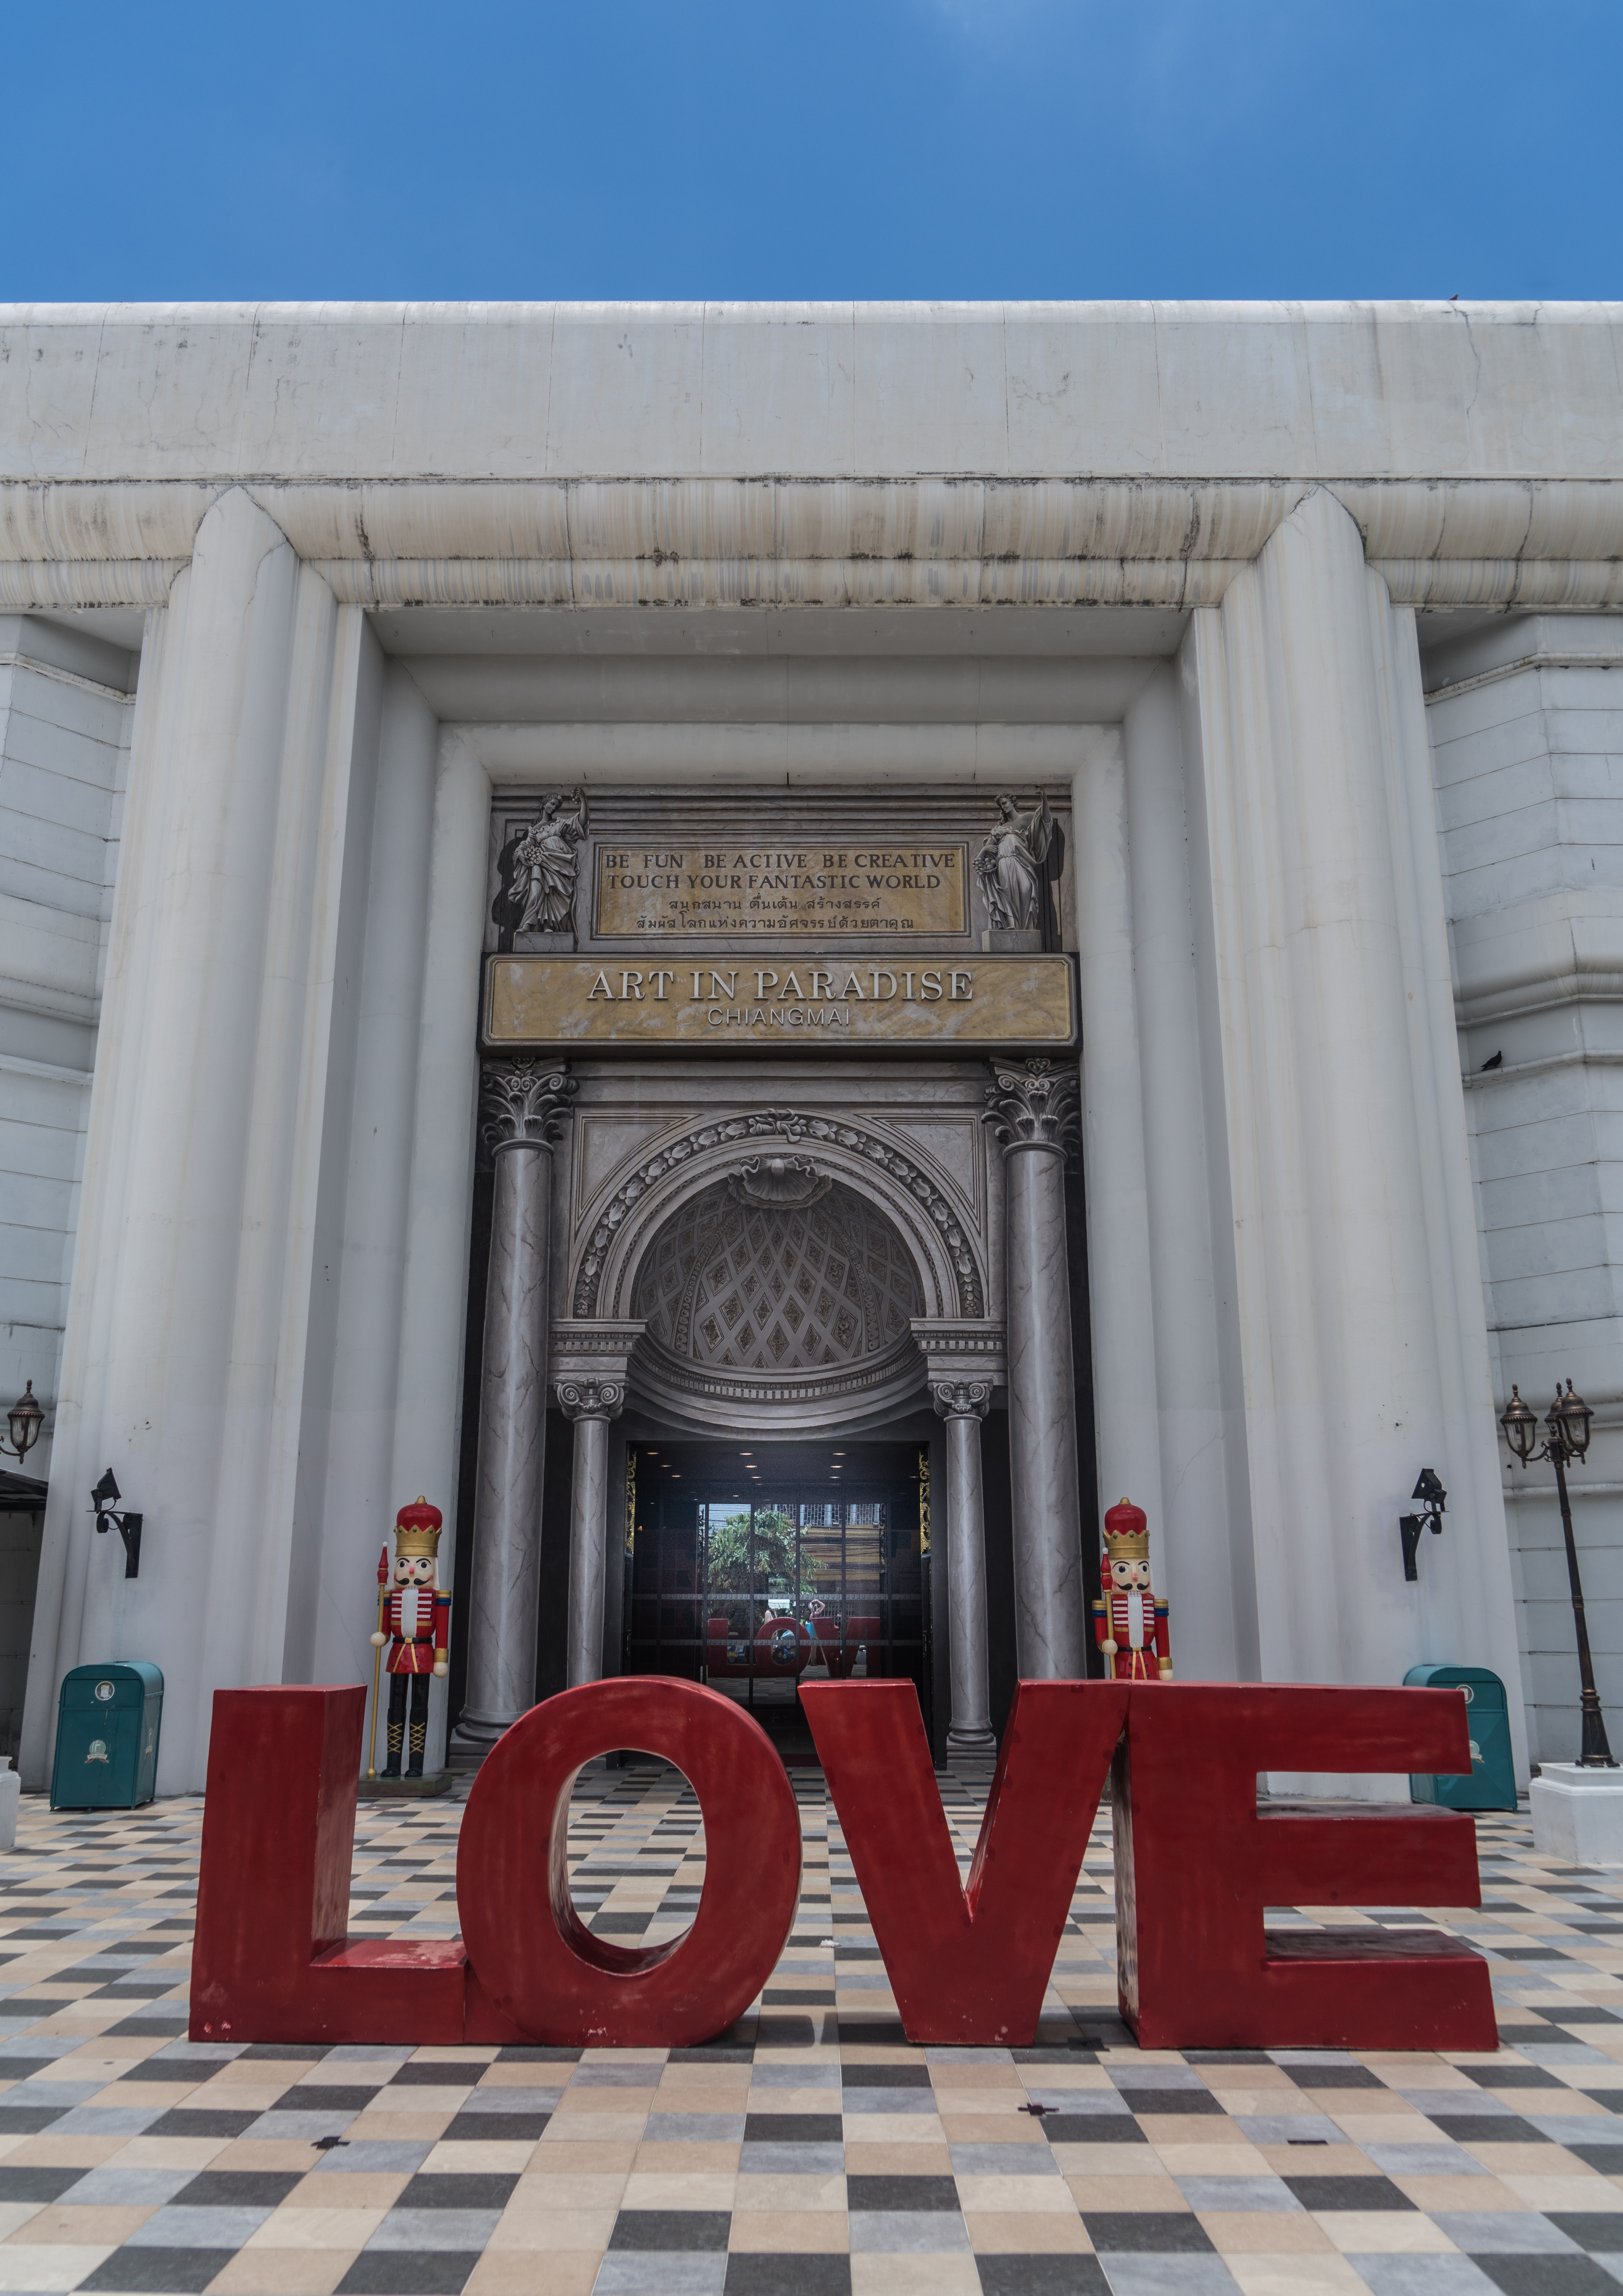
architecture, structure, building, monument, tourist, travel, sign, arch, column, museum, entrance, landmark, facade, tourism, place of worship, thailand, temple, statues, tourist attraction, chiang mai, love sign, art in paradise